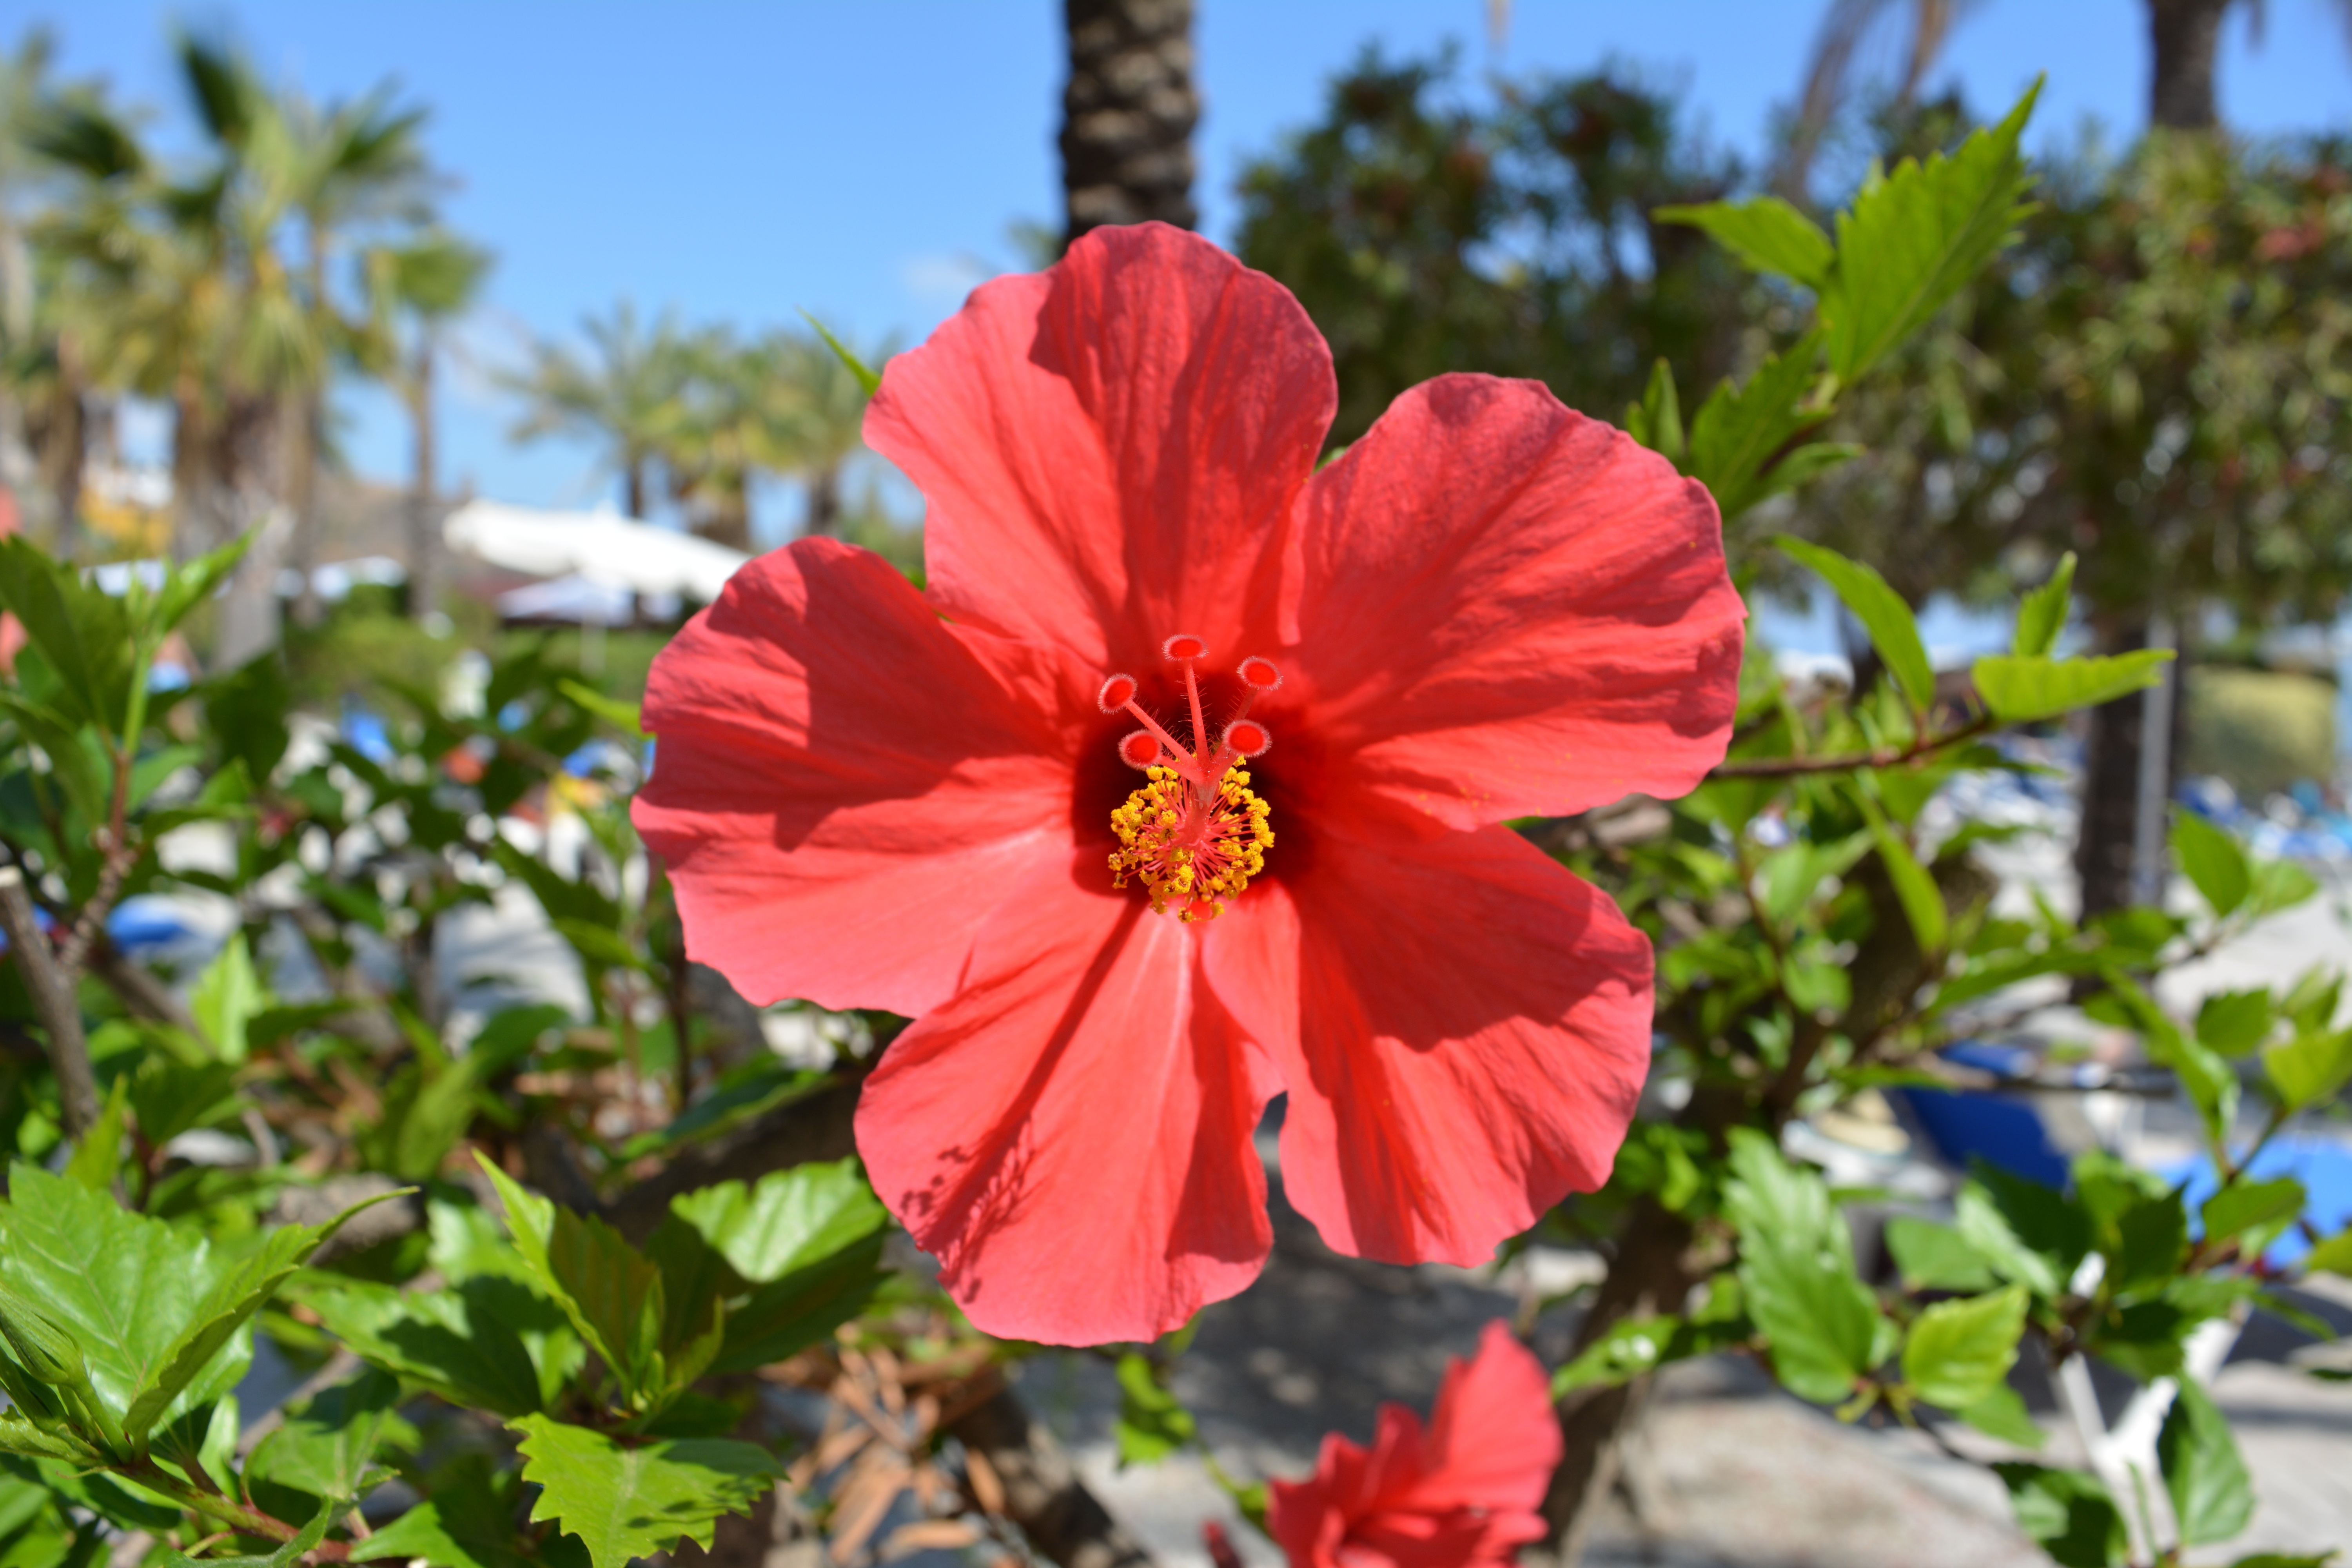
nature, blossom, plant, flower, petal, bloom, red, botany, garden, close, flora, wildflower, leaves, hibiscus, malvales, red flowers, flowering plant, chinese hibiscus, annual plant, land plant